Burton Raffel

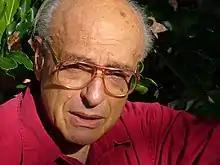

Burton Nathan Raffel (April 27, 1928 – September 29, 2015) was an American writer, translator, poet and professor. He is best known for his vigorous translation of "Beowulf", still widely used in universities, colleges and high schools. Other important translations include Miguel de Cervantes' "Don Quixote", "Poems and Prose from the Old English", "The Voice of the Night: Complete Poetry and Prose of Chairil Anwar", "The Essential Horace", Rabelais' "Gargantua and Pantagruel" and Dante's "The Divine Comedy".